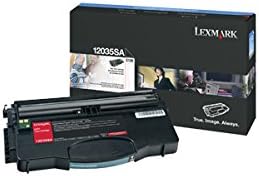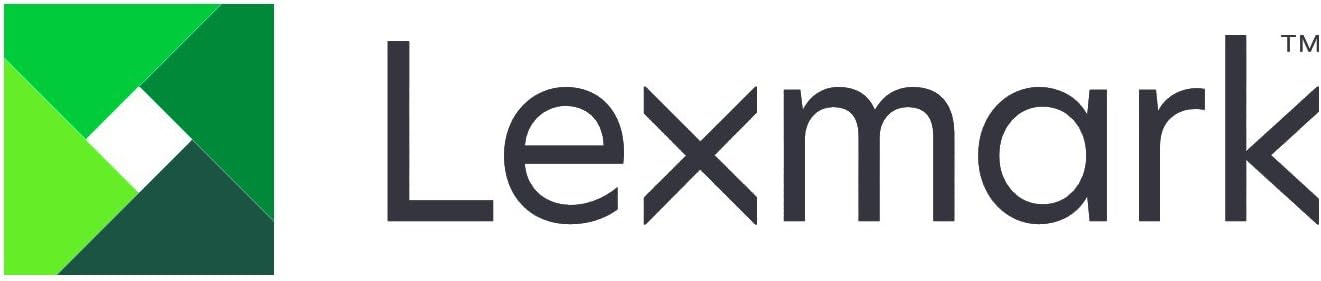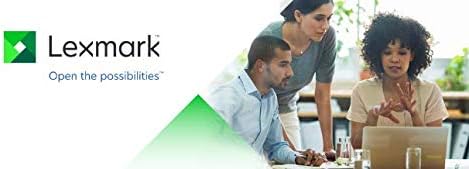
Lexmark 12035SA Black Toner Cartridge for E120 & E120n Printers
Category: Office Products
Toner cartridge is designed for use with Lexmark e120n. Superior Lexmark design means precision pairing between printer and cartridge for value, quality and environmental responsibility you can count on. Choose genuine Lexmark supplies for genuine Lexmark results. Cartridge yields approximately 2,000 pages.
Features: OEM Toner | Package Dimensions: 8.89 H x 36.322 L x 20.066 W (centimeters) | Package Weight: 2.05 pounds | Country of Origin : Mexico